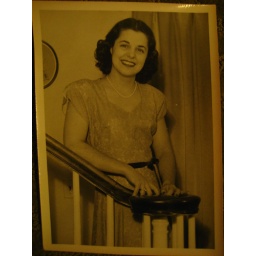
in the old house at 5220 yorkshire road detroit